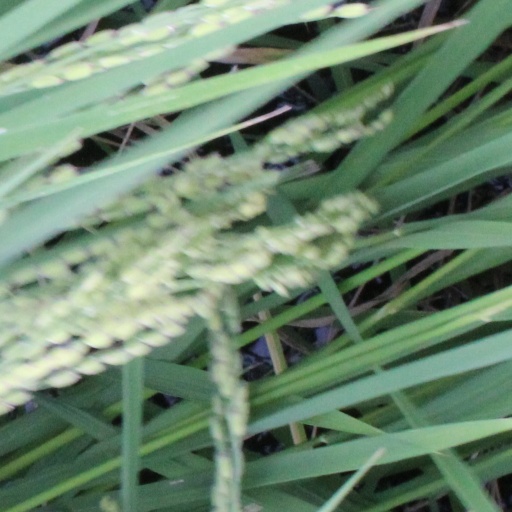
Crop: rice